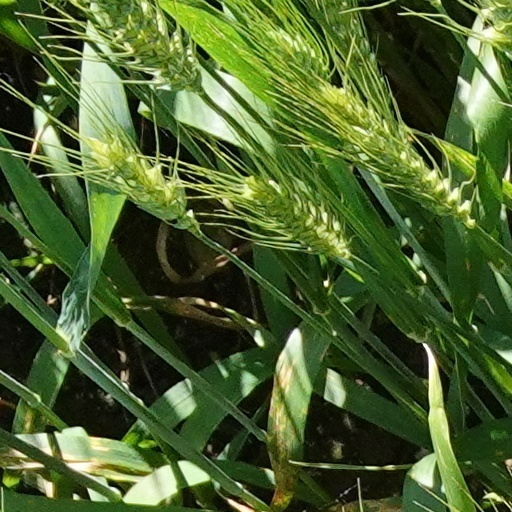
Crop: wheat